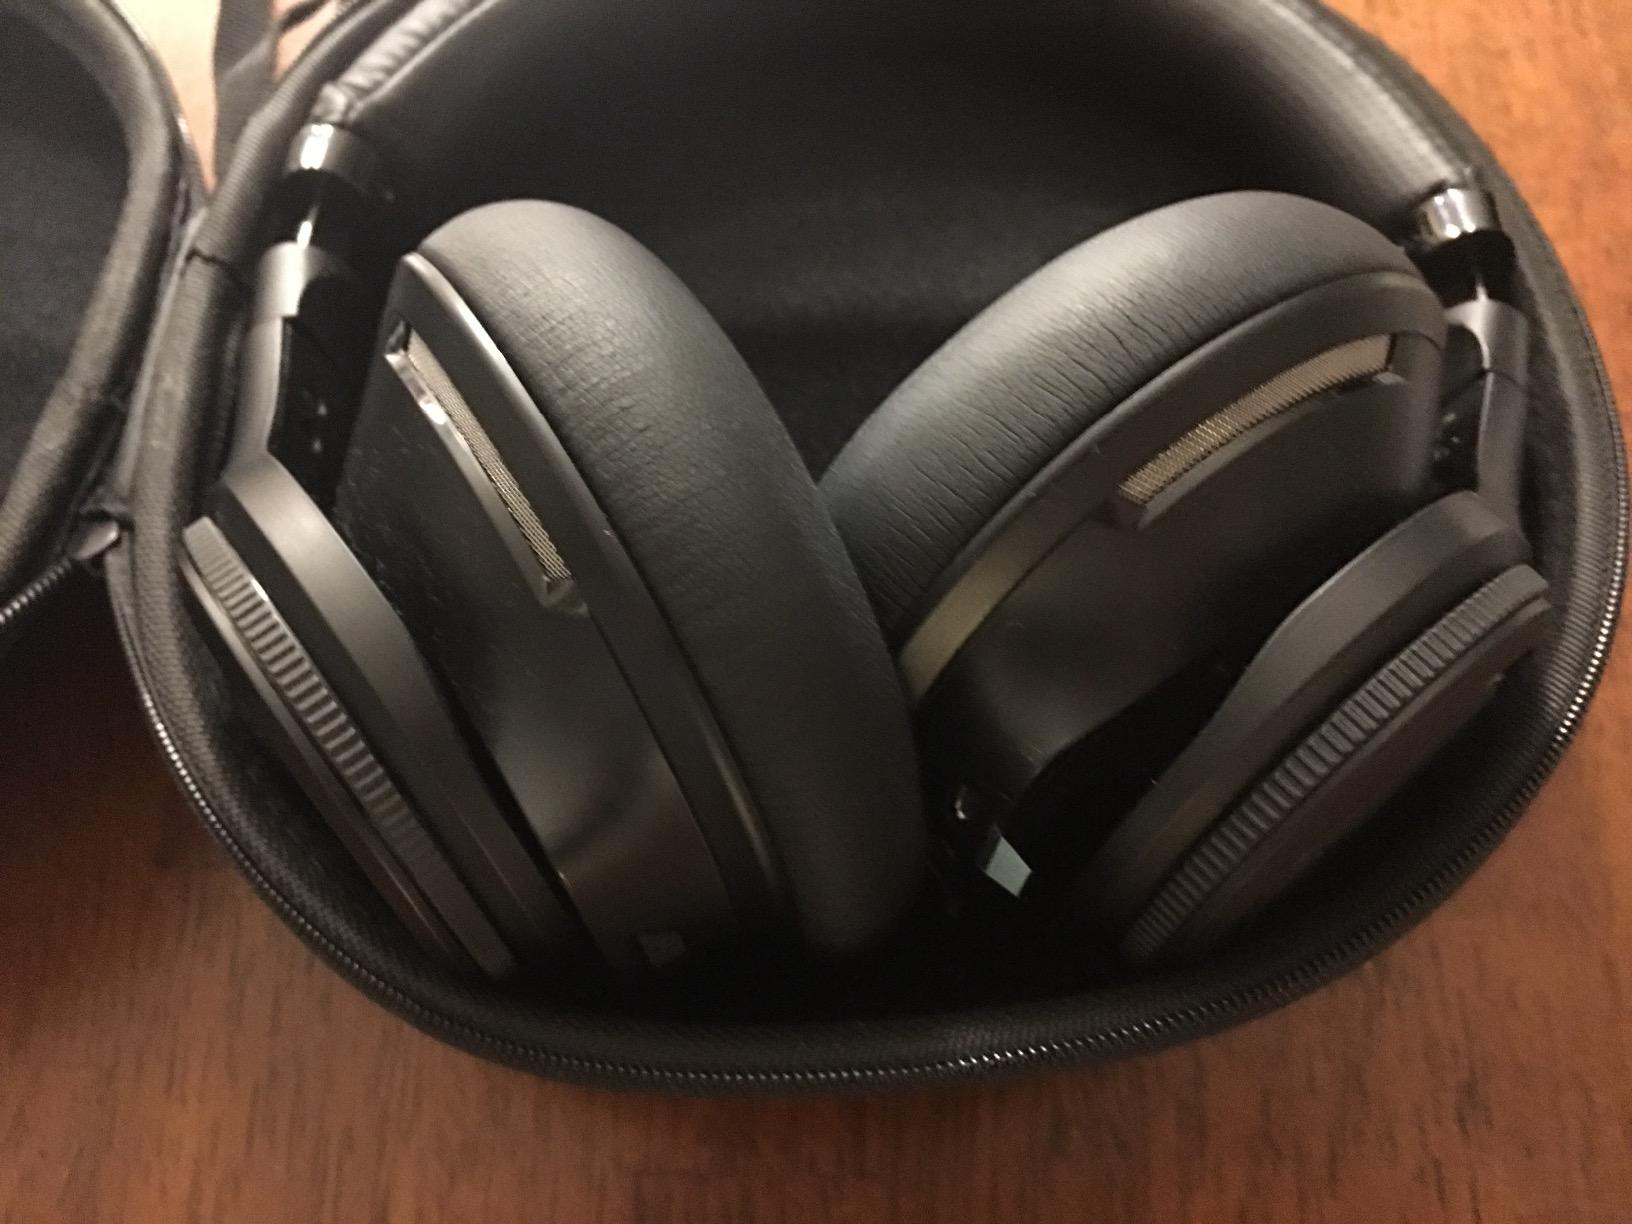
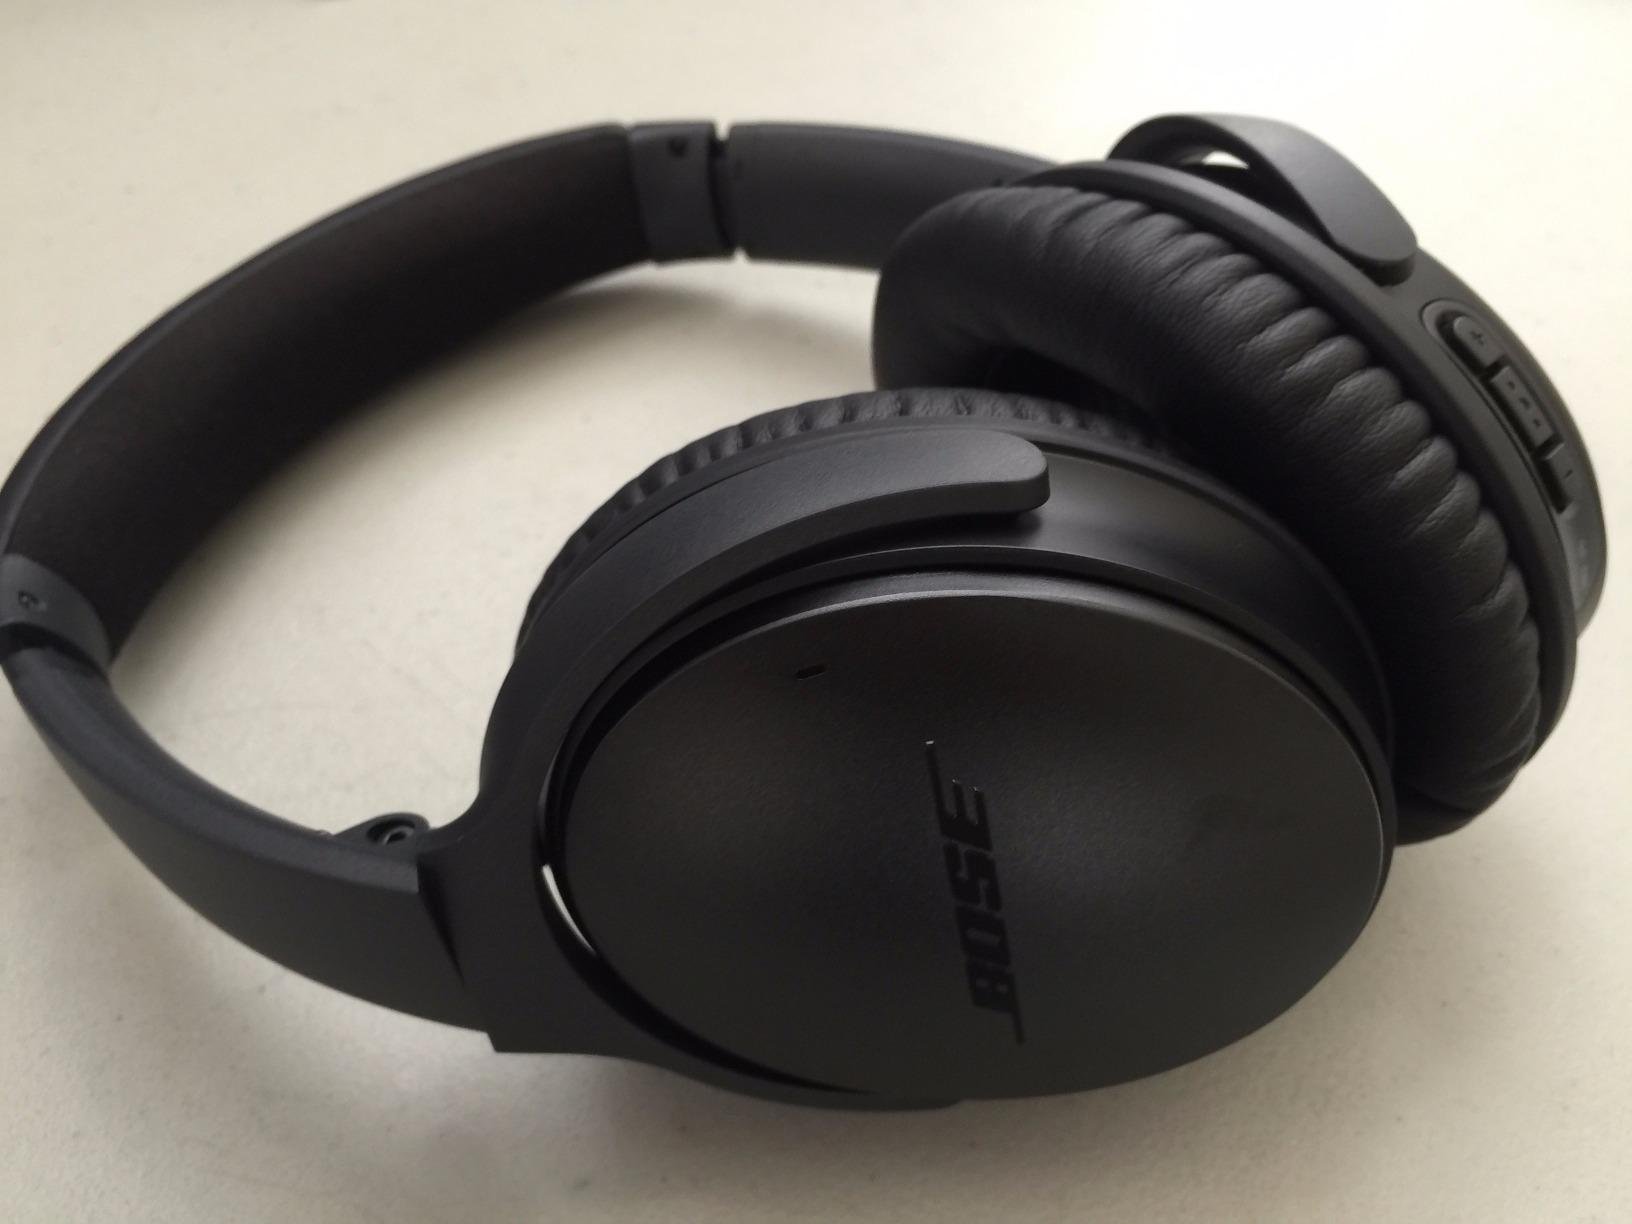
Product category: headphones
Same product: no